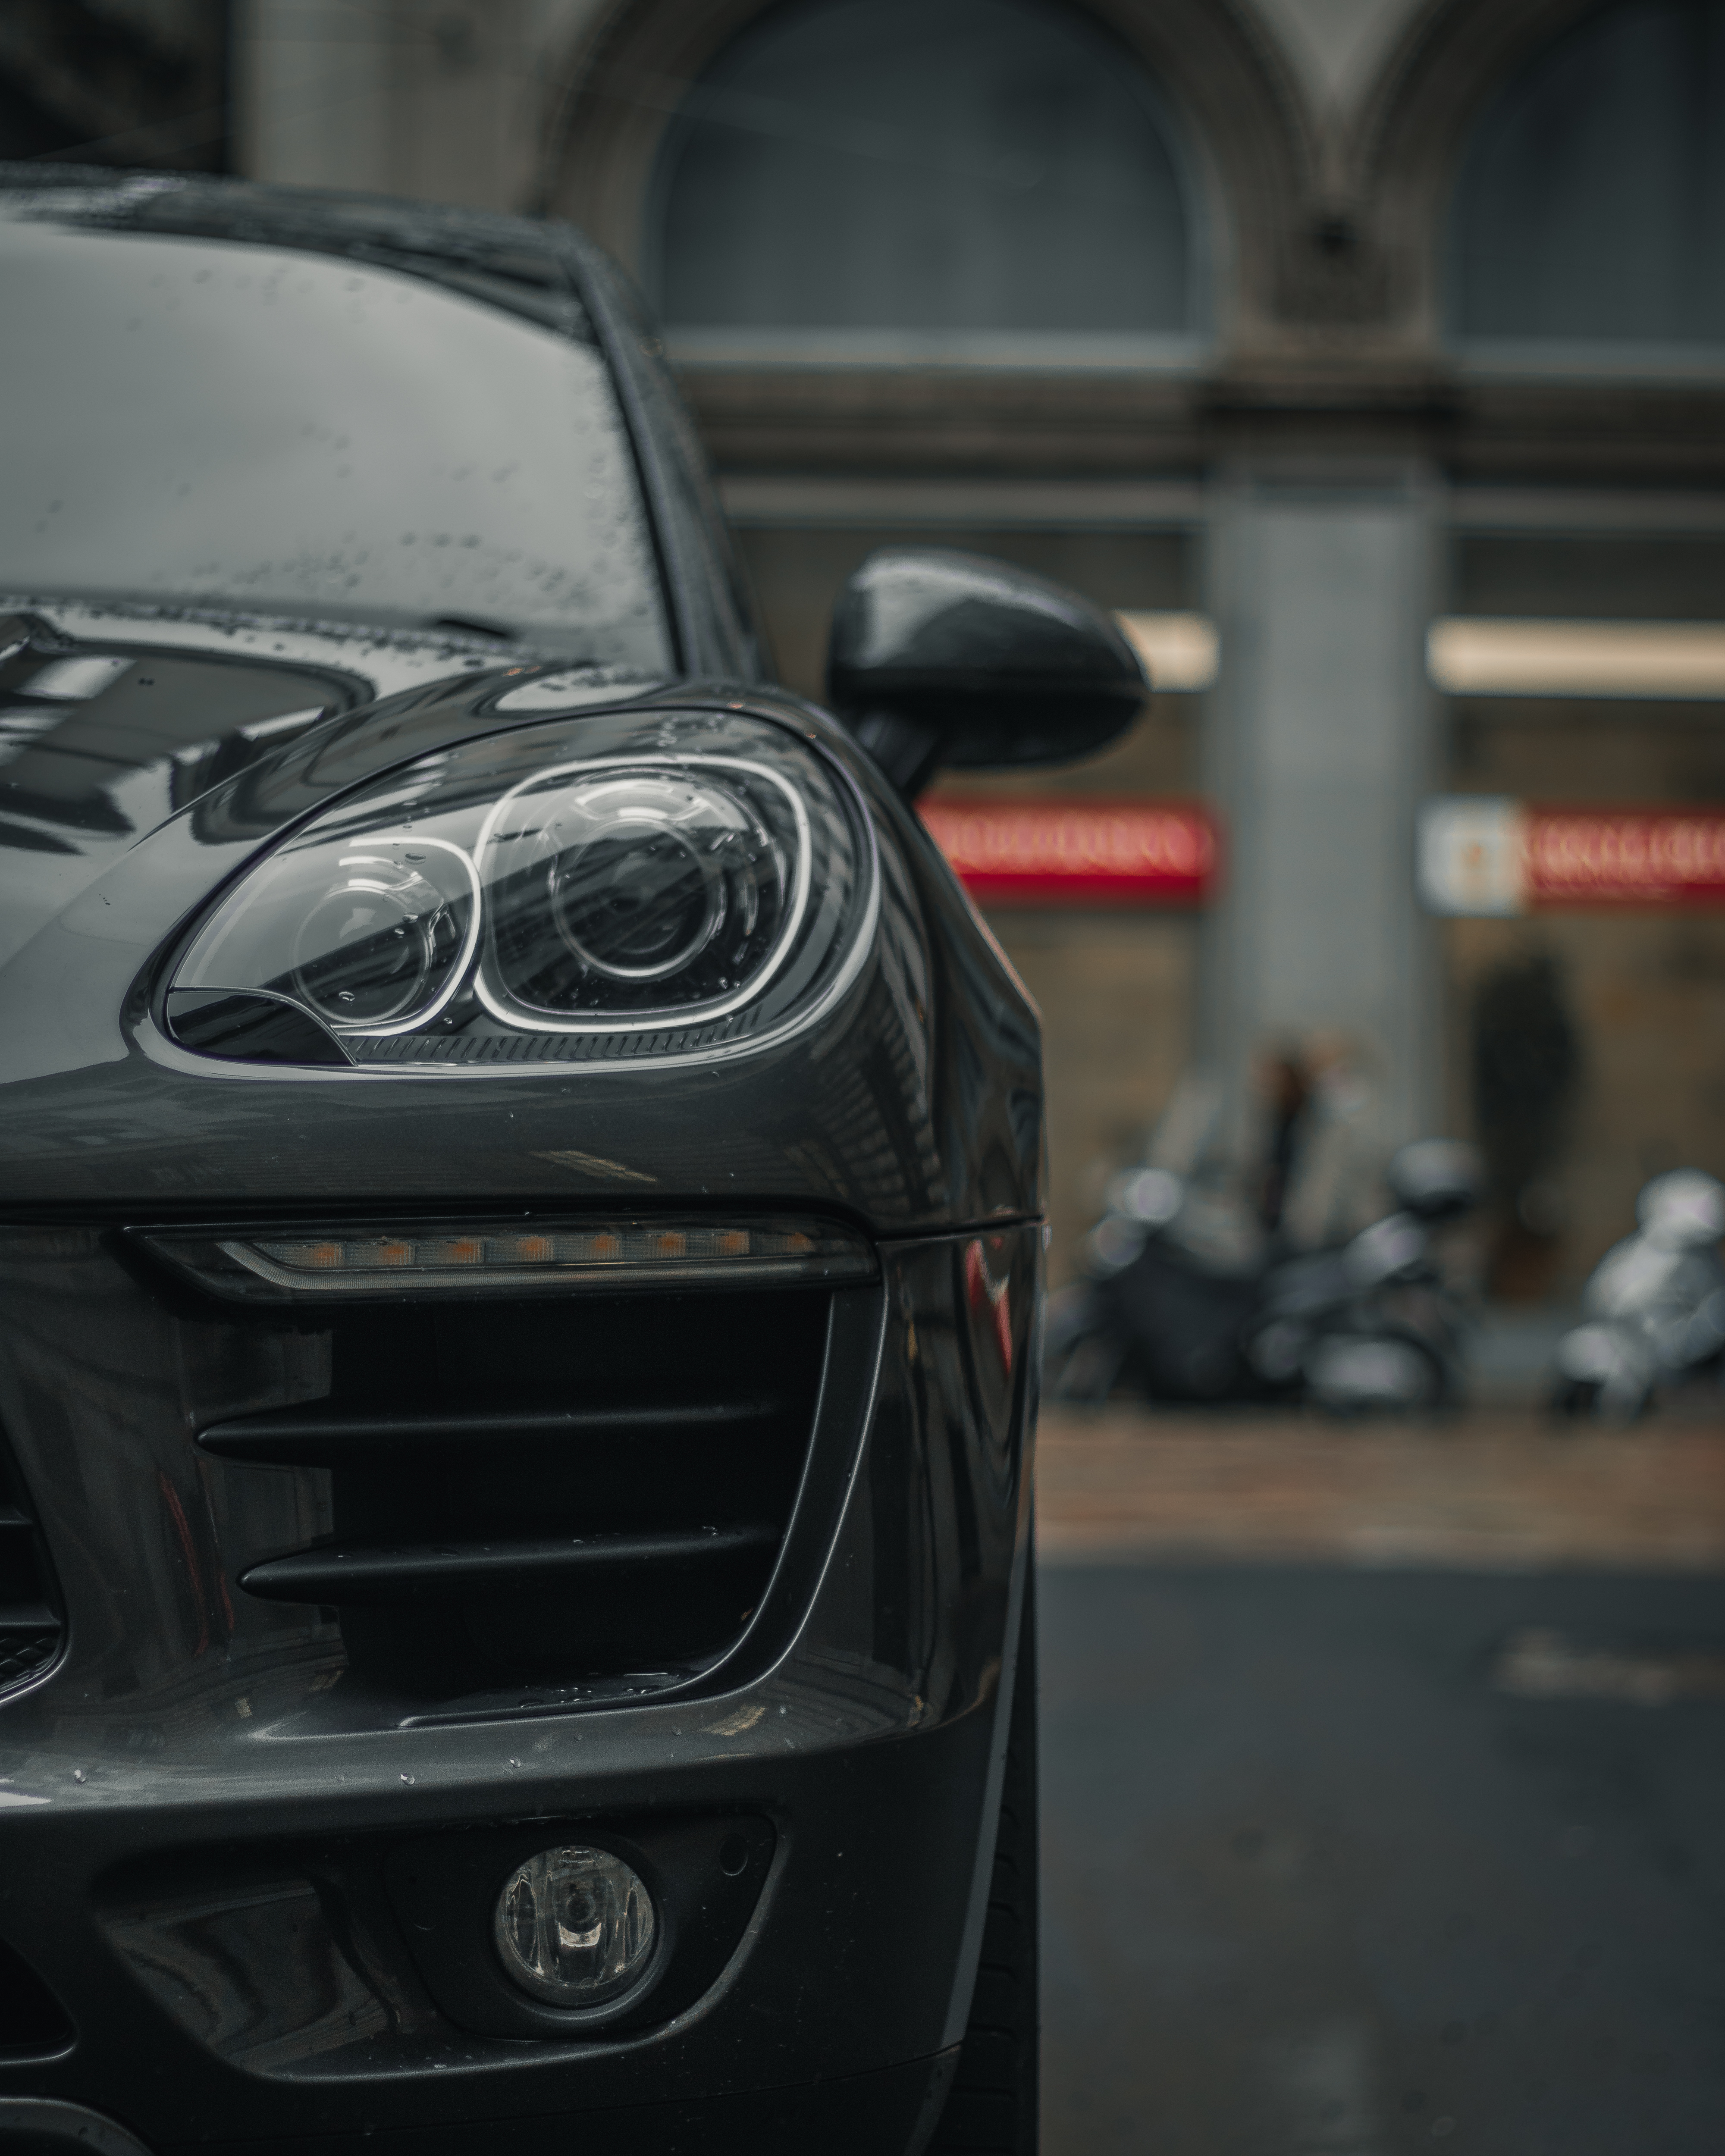
land vehicle, vehicle, car, automotive design, luxury vehicle, supercar, performance car, porsche, sport utility vehicle, sports car, automotive wheel system, wheel, automotive exterior, porsche cayenne, automotive lighting, rim, headlamp